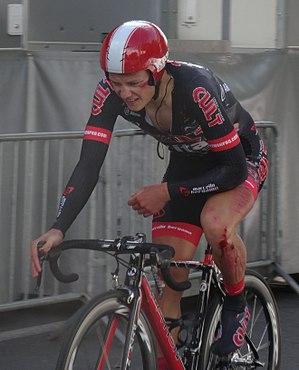
Reportage photographique réalisé le vendredi 23 mai 2014 à l'occasion de l'arrivée de la première étape du Paris-Arras Tour 2014 devant la citadelle d'Arras, Pas-de-Calais, Nord-Pas-de-Calais, France. Depicted person&#58
La saison 2014 de l'équipe cycliste Cult Energy Vital Water est la quinzième de cette équipe.
Michael Carbel Svendgaard, né le 7 février 1995 au Danemark, est un coureur cycliste danois, membre de l'équipe NTT Pro Cycling.